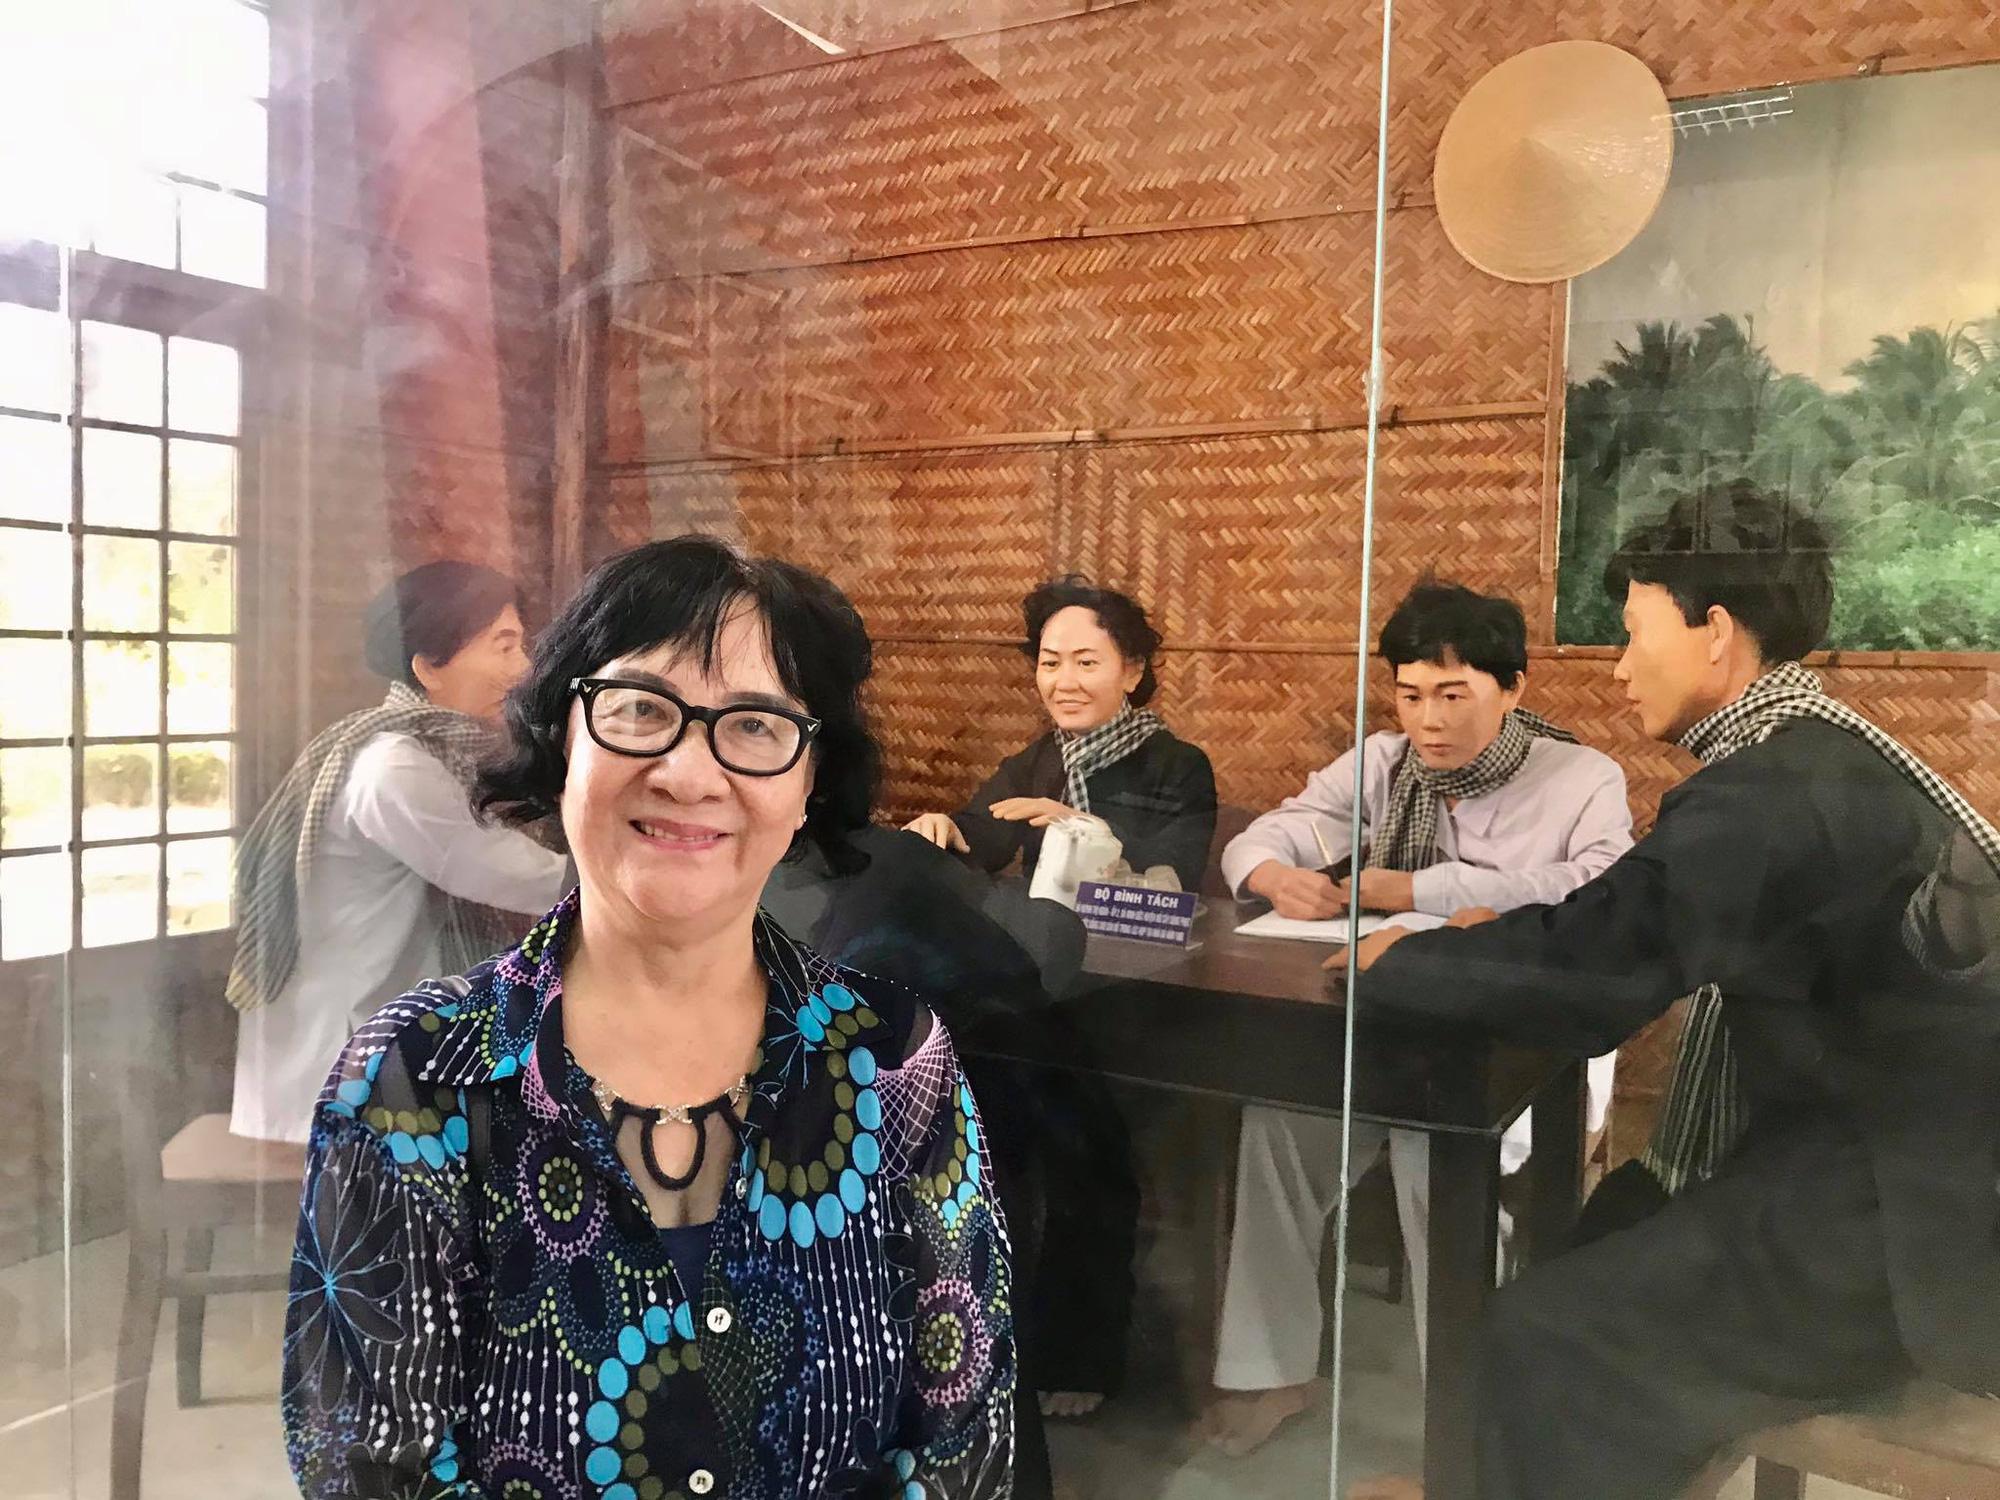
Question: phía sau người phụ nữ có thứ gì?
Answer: phía sau người phụ nữ là những hình nộm